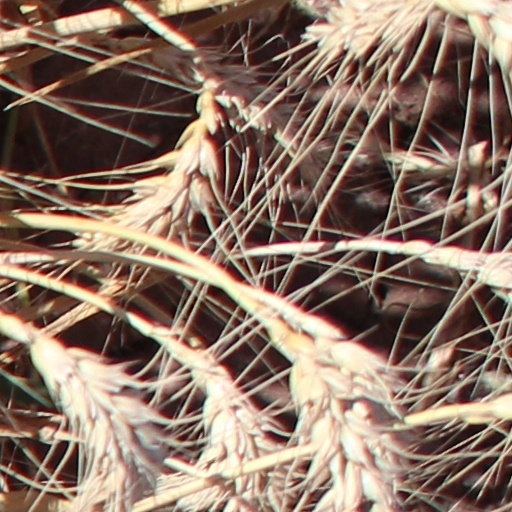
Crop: wheat